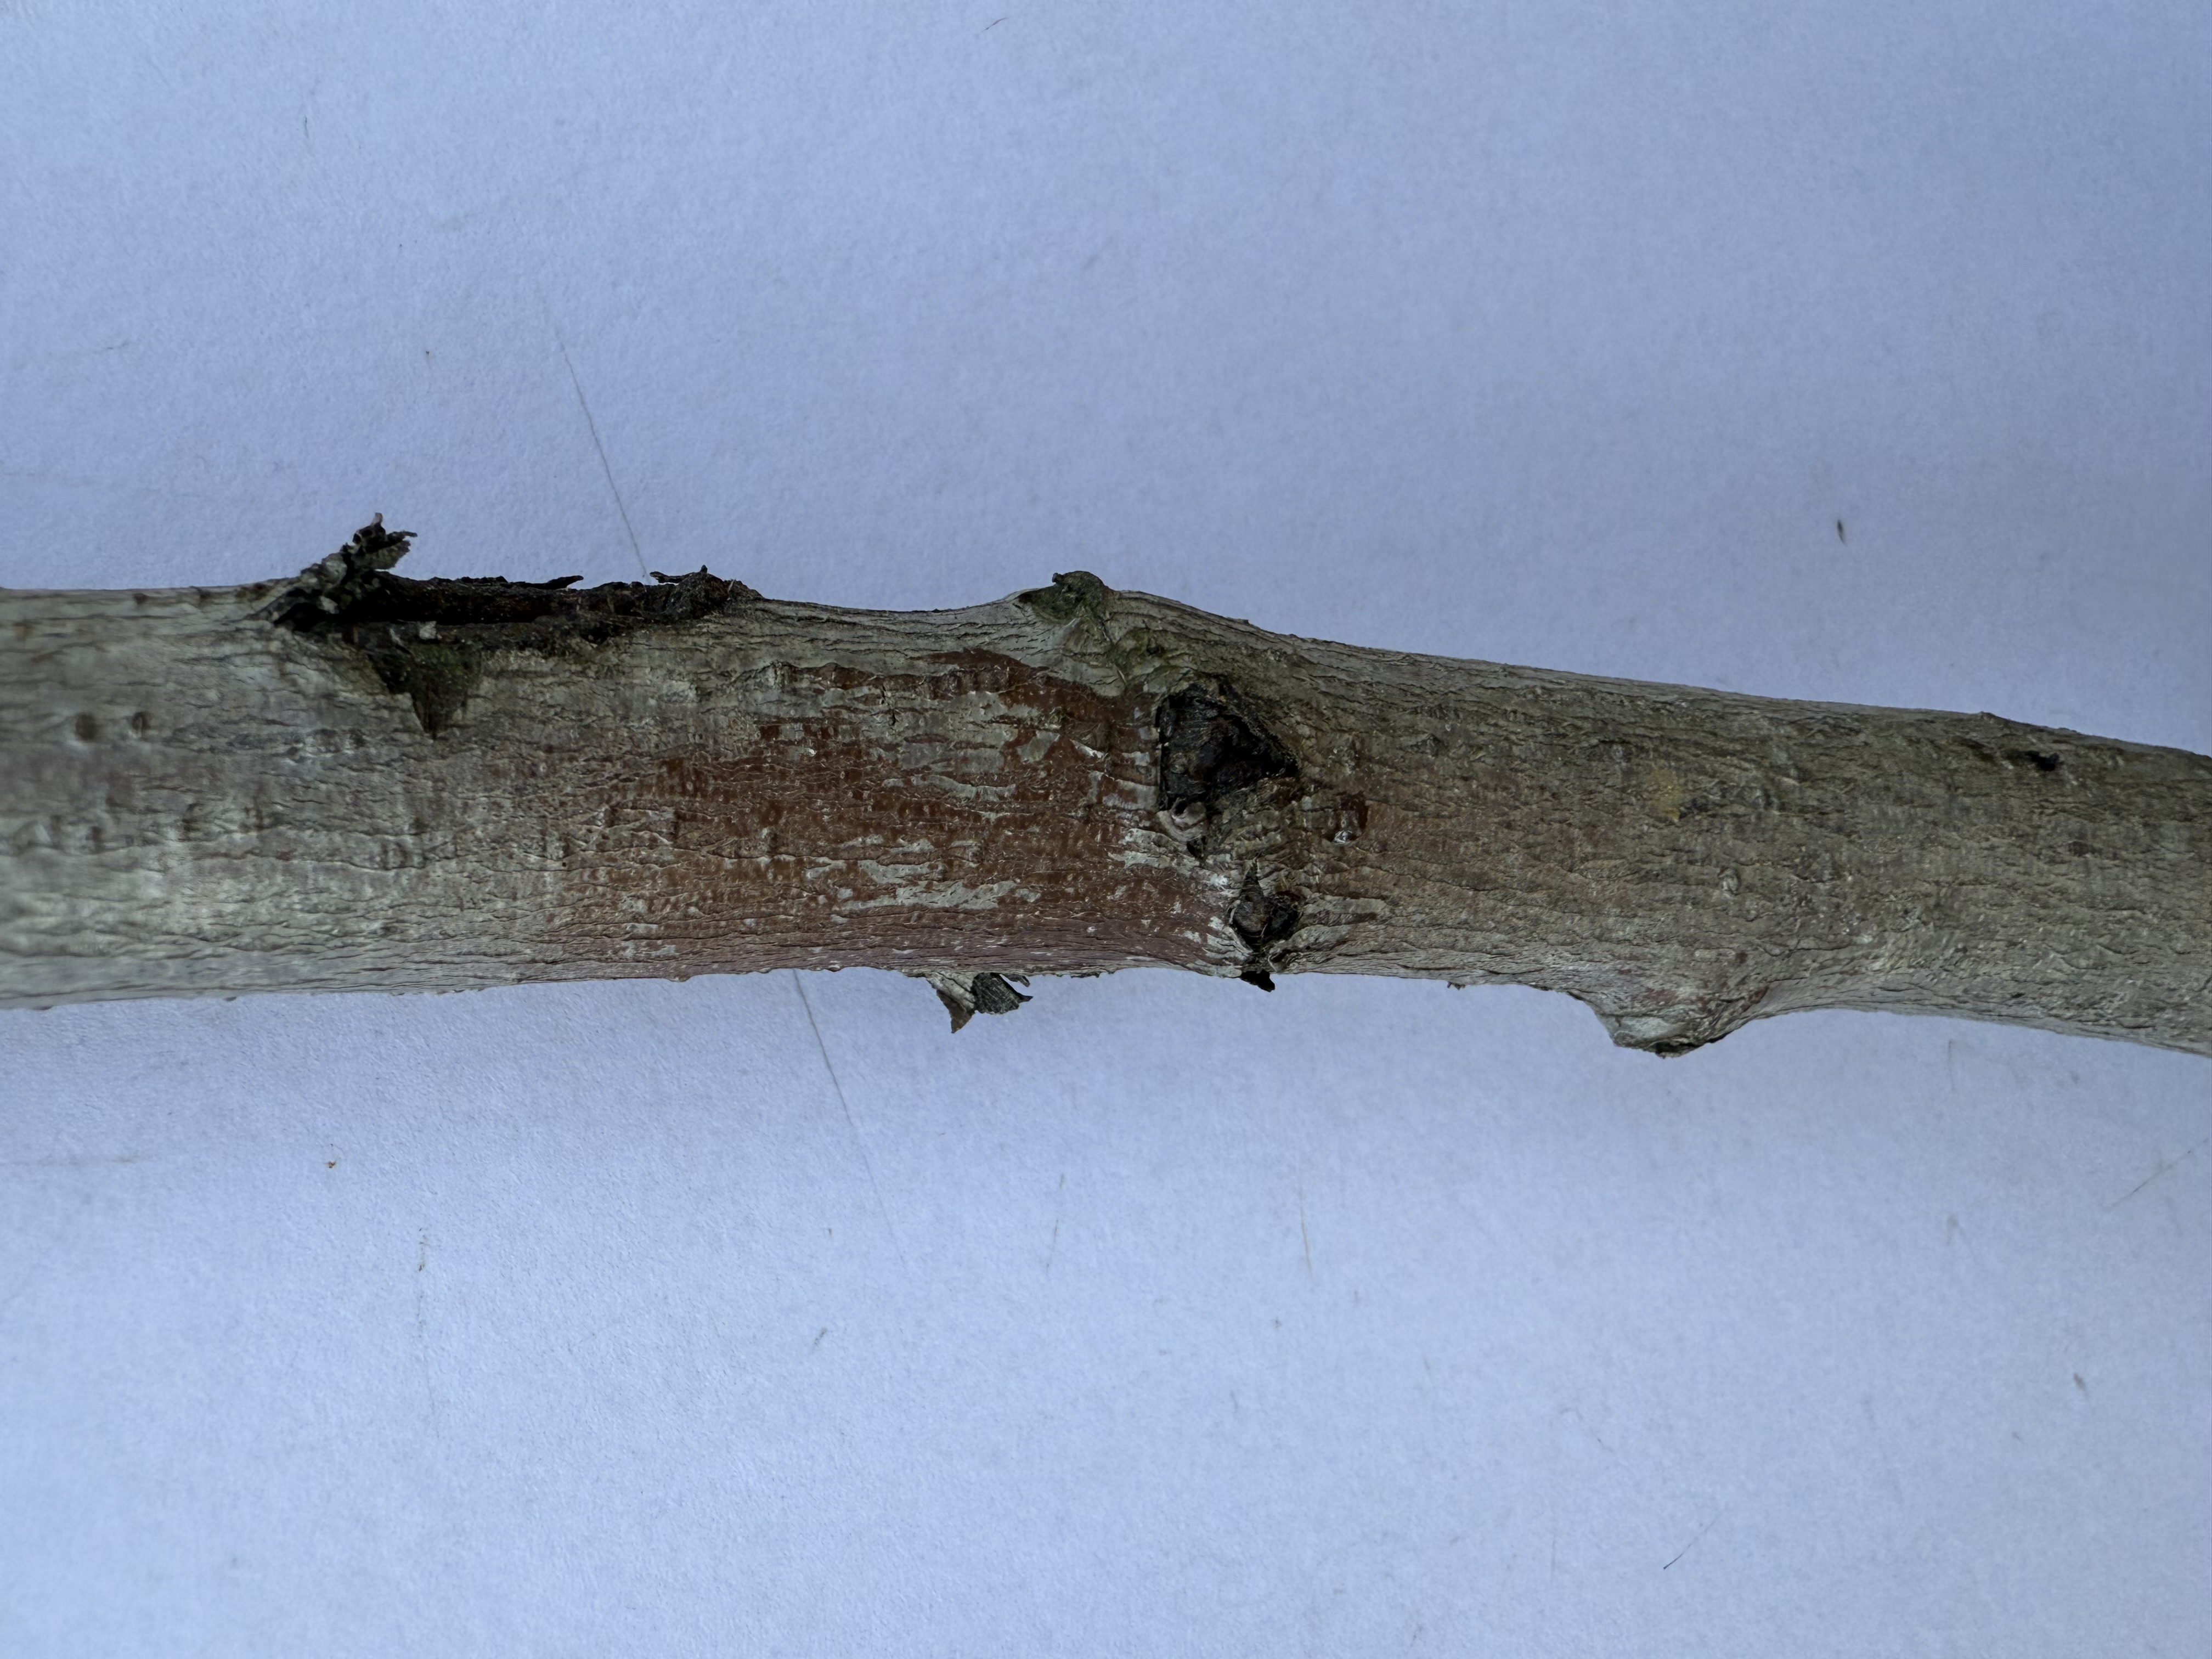
Variety: Red Haven Peach